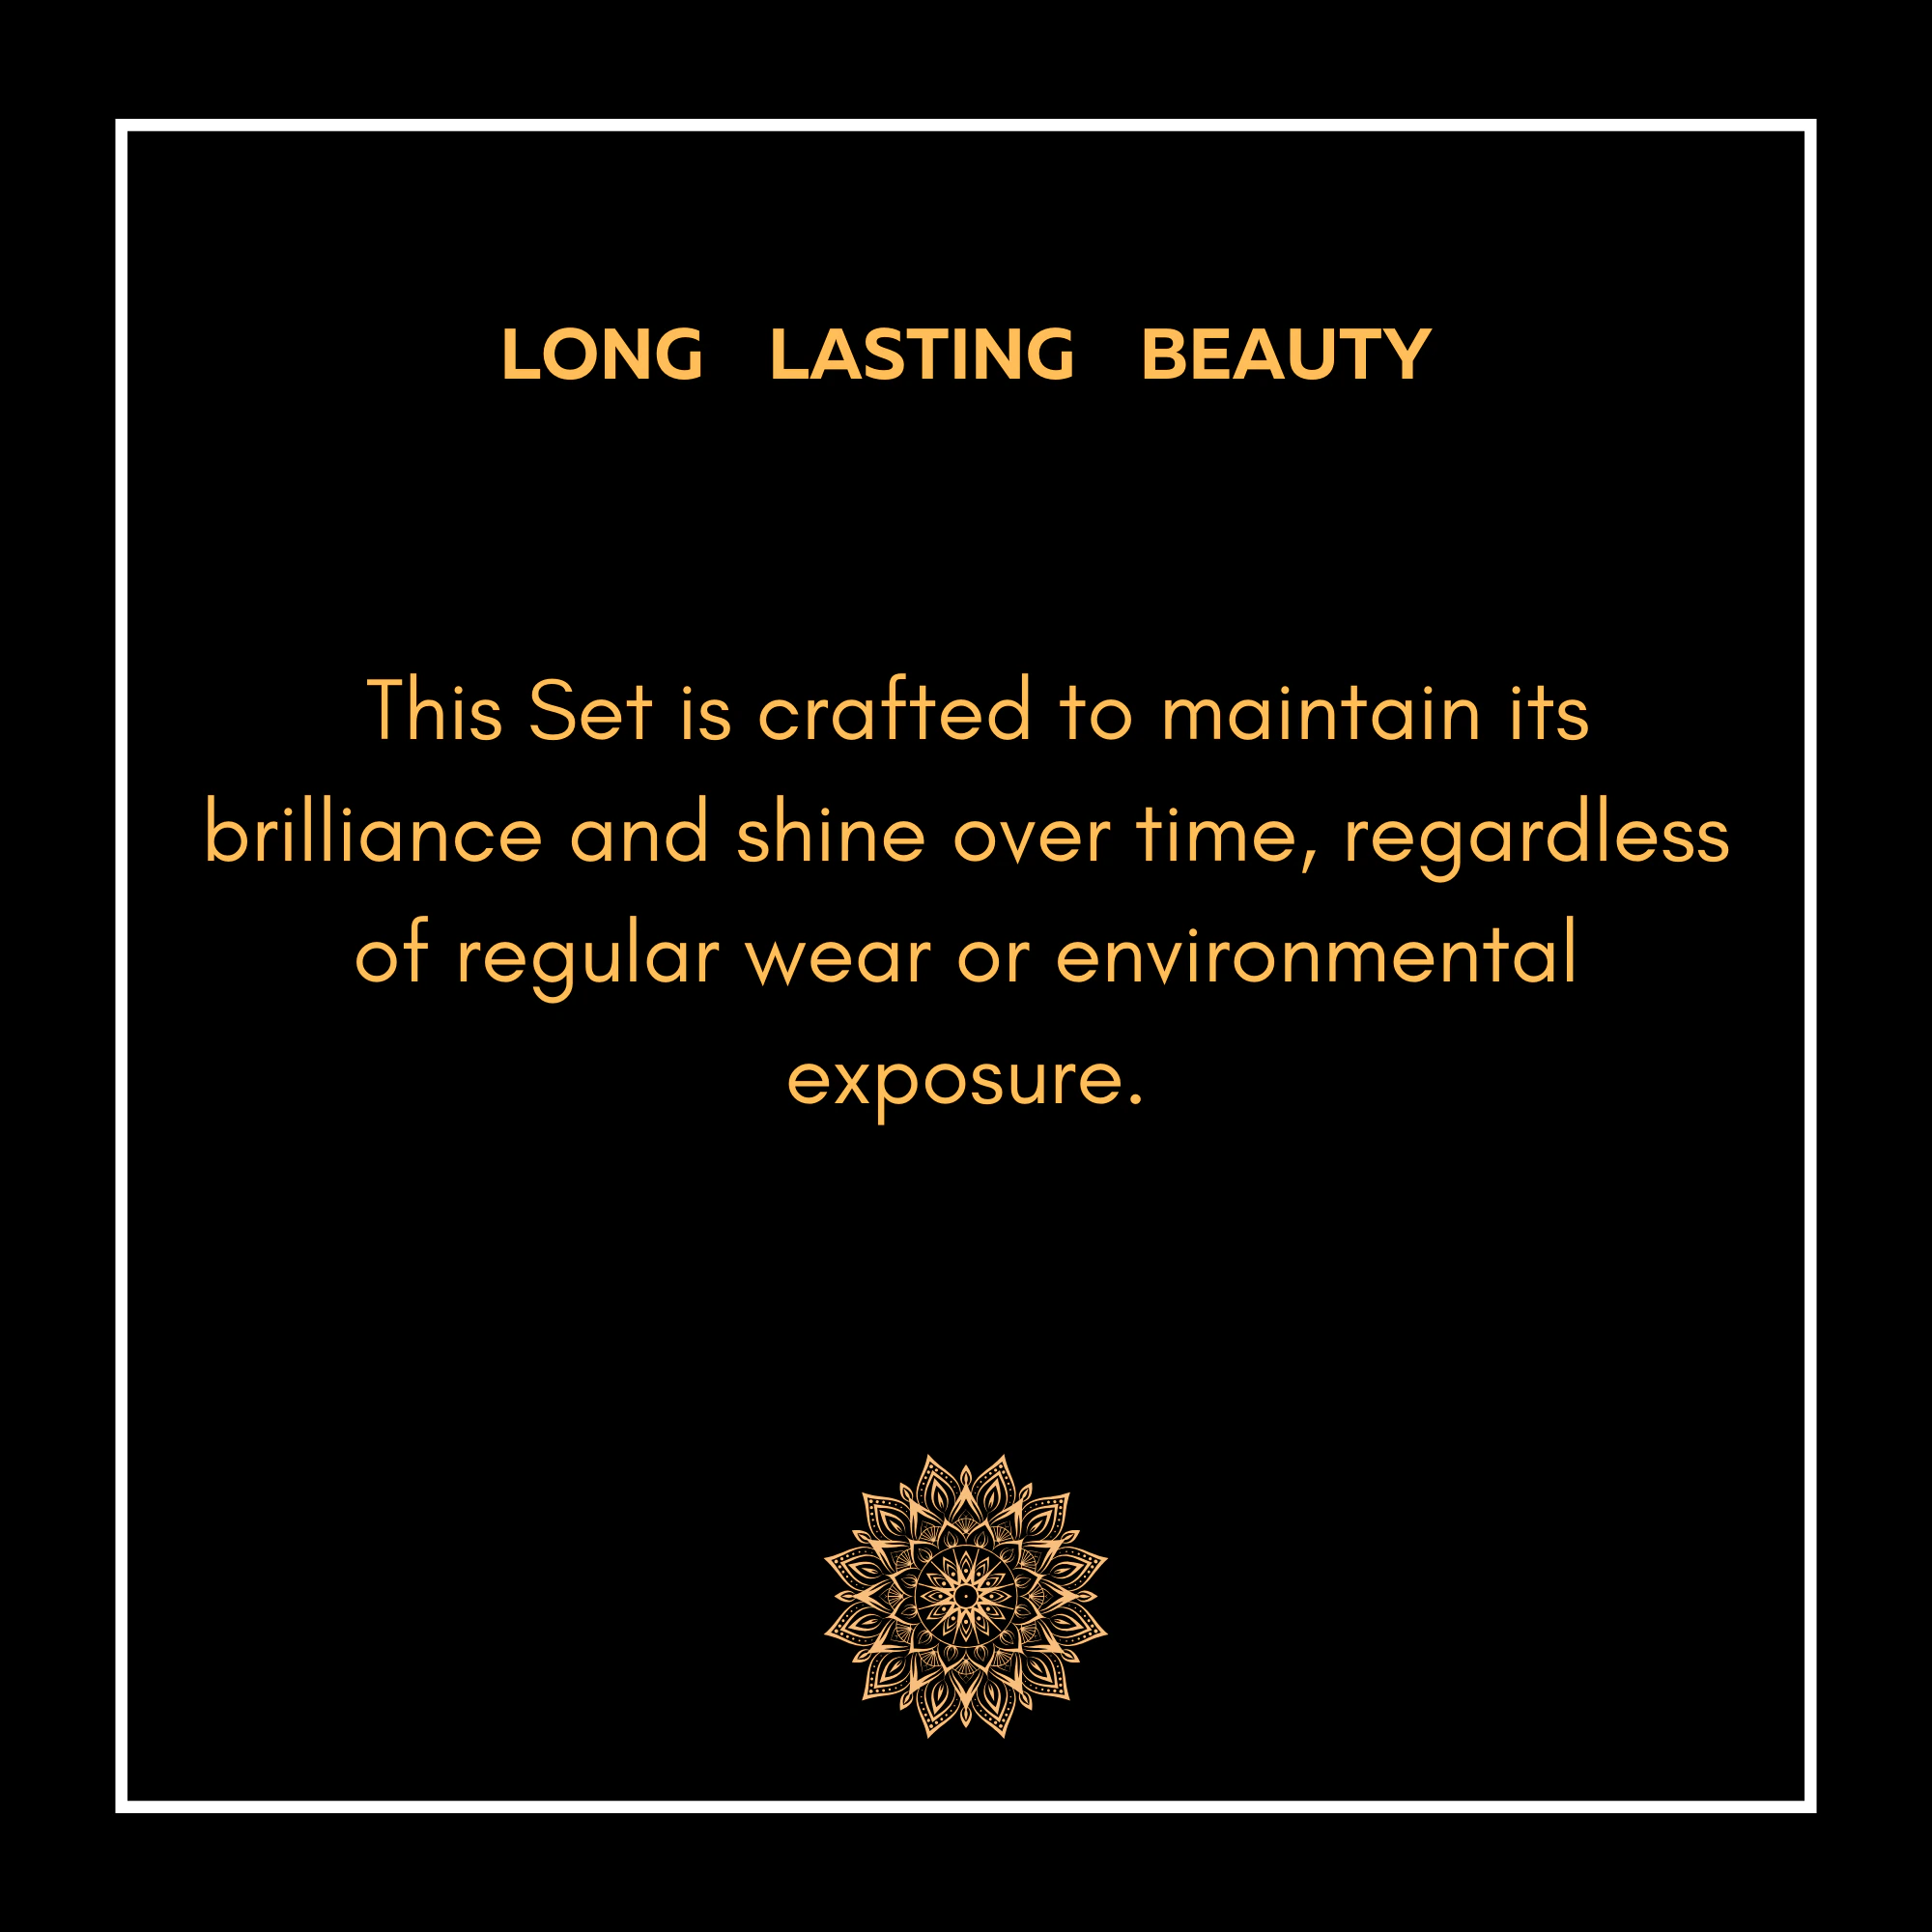
ZEELLO Stylish Black Round Shape Gold Tone Traditional Drop Earring | Trendy Wedding Jewellery | Birthday Gift for Girls and Women | Anniversary Gift for Wife
Type: Earrings
Brand: ZEELLO
Price: Rs. 700
Item Weight : 12gm﻿Item Dimension: (L*W*H) : 8*4.5*1 Centimiters﻿ These elegant black round earrings are the Ideal accessory to complement your saree or any other outfit. The classic round shape and sparkling black stones add a touch of glamour and sophistication to any look. Lightweight and comfortable to wear, these earrings are ideal for all-day wear. The durable materials ensure long-lasting beauty, If you're looking for a beautiful and versatile piece of jewelry, these black round earrings are the good choice.About This Item:What You Get:  A pair of elegant black round earrings with sparkling black stones and a gold-toned finish."Design : Round Birds Stylish Shape Design" "Colour : Black Gold Tone" "Dimension: Length 8cm Breadth 4.5 Cm"﻿Why You Wear It: To elevate your style, add a touch of glamour, and complement your outfit, be it a traditional saree or a modern dressAdditonal Information:Item Weight : 12gm﻿Item Dimension: (L*W*H) : 8*4.5*1 Centimiters﻿Disclaimer:This product is intended for decorative purposes only and should be handled with care to avoid damage. Not suitable for children under 3 years due to small parts that may pose a choking hazard.
Features: Stainless Steel,Gold Tone,Round Shape,Black Colour
Included: Black-Round-Shape-Drop-Earring-Set